Jon Ossoff

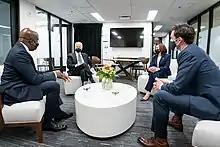
Ossoff and fellow Georgia Senator Raphael Warnock meet with the President Joe Biden and Vice President Kamala Harris at Emory University on March 19, 2021.

On January20, 2021, Ossoff was sworn into the United States Senate in the 117th Congress by Vice President Kamala Harris, alongside newly-elected fellow Senator Raphael Warnock and former California Secretary of State Alex Padilla.